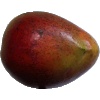
Label: red_mango